Paris Gun

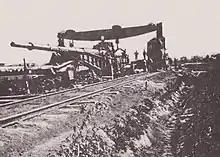
The Paris Gun prepared for rail transport.

Since it was based on a naval weapon, the gun was manned by a crew of 80 Imperial Navy sailors under the command of Vice-Admiral Maximilian Rogge, chief of the Ordnance branch of the Admiralty. It was surrounded by several batteries of standard army artillery to create a "noise-screen" chorus around the big gun so that it could not be located by French and British spotters.